Axis capture of Tobruk

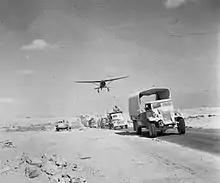
An RAF Westland Lysander flies over a convoy of British lorries during the retreat into Egypt, 26 June 1942.

After initially thinking that the attack in the south-east was a feint, Klopper's headquarters gave orders for a counter-attack by the 32nd Army Tank Brigade, supported by whatever elements of the Guards and Indian brigades they required. The orders were misunderstood at the tank brigade headquarters and they ordered only the 4th RTR to attack. The assistance of a battlegroup from the 3rd Battalion, Coldstream Guards was declined through lack of orders. The counter-attack might have succeeded if it had been made with greater force, while the Axis armour was still making its way across the anti-tank ditch. By the time it had begun, the had been moving into the perimeter for an hour and a half and the armoured division was established on their left. The 7th RTR moved up in support on their own initiative but half were diverted to assist the Camerons. The defeated the British armour in detail, aided by constant attack from the air. The only British air raid that morning was called for the forward air control "tentacle" to bomb Axis vehicles moving through the south-east breach and was carried out by nine Douglas Bostons escorted by long-range Kittyhawk fighters.